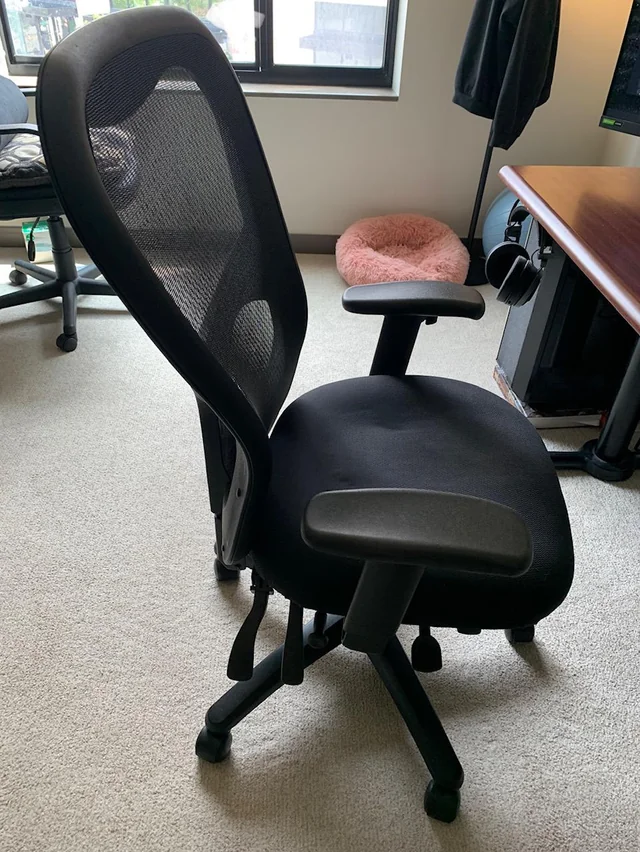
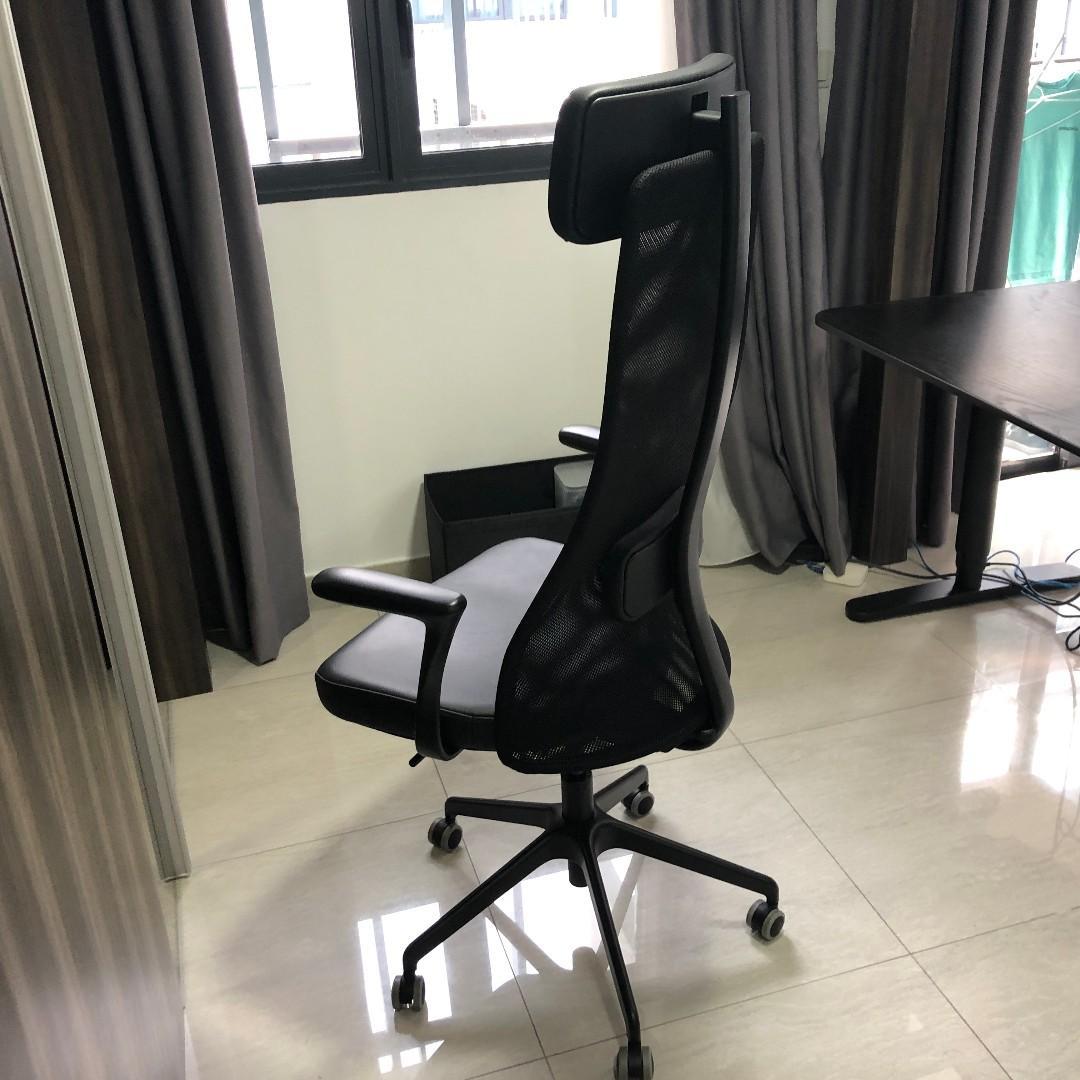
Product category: items_chair
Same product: no